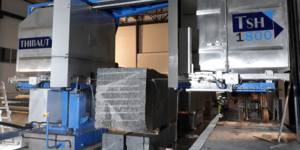
Scie à fil diamanté horizontal Thibaut
Une scie à fil diamanté est un dispositif utilisé pour découper des tranches dans des matériaux fragiles et très durs, ou lorsque l'on veut éviter une modification de structure des zones de part et d'autre de la coupe.